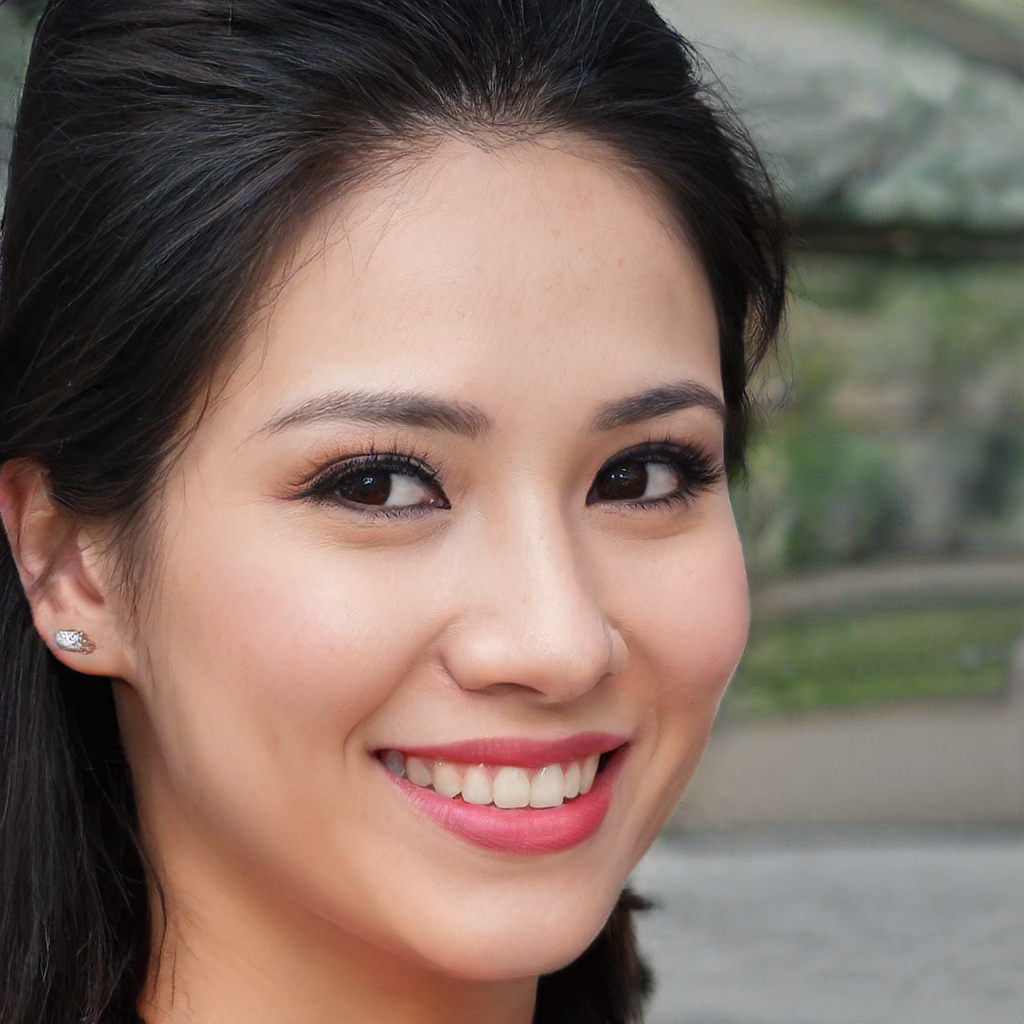
Gender: Female